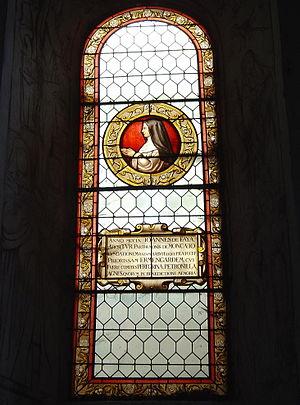
L’église Saint-Saturnin de Limeray est une église catholique romaine située au cœur de la ville de Limeray Indre-et-Loire- France, dans l'ancienne province de Touraine. Édifiée au XIᵉ siècle en style roman et remaniée au XIIᵉ siècle, sa voute fut refaite au XVIᵉ siècle en style gothique angevin et ses ouvertures percées aux XVᵉ siècle et XVIᵉ siècle en style gothique flamboyant. Dotée d'une abside en cul-de-four, son portail d'entrée est un arc en plein cintre soutenu par des colonnes à chapiteaux. Son clocher a été reconstruit au XVIIIᵉ siècle à la suite de son effondrement en 1711.
L'abbaye de Moncé était un monastère féminin relevant de l'Ordre cistercien. Fondée en 1209 à Limeray près d'Amboise, d'abord prieuré avant de devenir abbaye en 1652, elle fut en grande partie détruite lors de la Révolution française, puis rasée en 1844 pour faire place à l'actuel château de Moncé de style néo-Renaissance.
Cet article liste les abbayes cisterciennes actives ou ayant existé sur le territoire français actuel. Ces abbayes ont appartenu, à différentes époques, à des ordres ou des congrégations ou des groupements dits « cisterciens ».